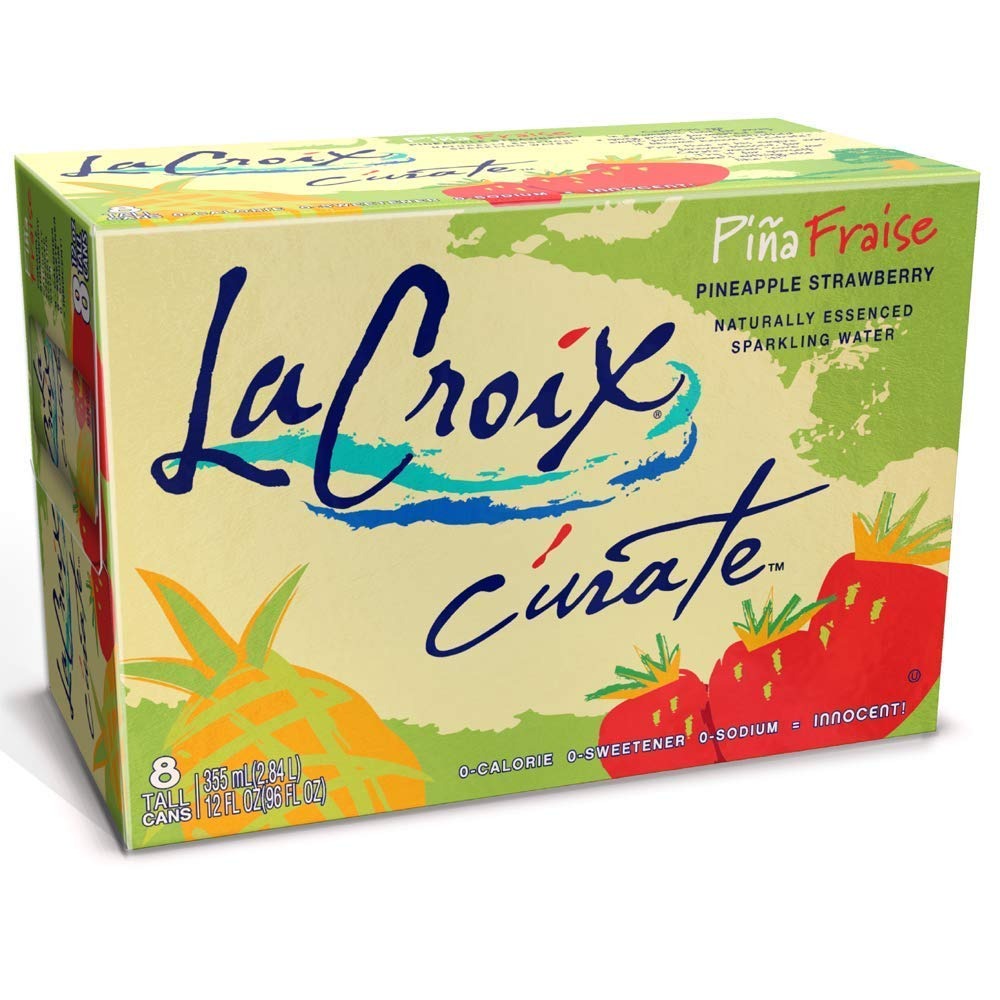
Item Name: LaCroix Cúrate PinaFraise Sparkling Water, Strawberry Pineapple, Slim Cans, Naturally Essenced, 0 Calories, 0 Sweeteners, 0 Sodium, 12 Fl Oz (Pack of 8)
Bullet Point 1: 8-PACK: Strawberry Pineapple 12 oz slim cans, perfect for the fridge, office, or your next family get-together!
Bullet Point 2: HEALTHIER: Unlike sports drinks, vitamin enhanced waters, and sodas, LaCroix is a healthy for you, natural sparkling water with 0 calories, 0 sweeteners and 0 sodium.
Bullet Point 3: GUILT FREE: Drink with zero worries! LaCroix contains 0 calories, 0 sweeteners, and 0 sodium. Our sparkling water is vegan, gluten free, non-GMO, and Whole30 approved. Our drinks offer the perfect splash of refreshment for work and play.
Bullet Point 4: REFRESHING: LaCroix is a wholesome, refreshing sparkling water that you can feel good about sharing with your friends and family. Enjoy LaCroix at the gym, in the office or on the go! LaCroix is made with purified, triple filtered water that is sourced in the U.S.A.
Bullet Point 5: FUN: LaCroix is the perfect drink for every occasion. LaCroix Mocktail recipes even provide a splash of fun for your next party or get-together. Let LaCroix bring fun to your healthy lifestyle!
Value: 96.0
Unit: Fl Oz

Price: 13.99